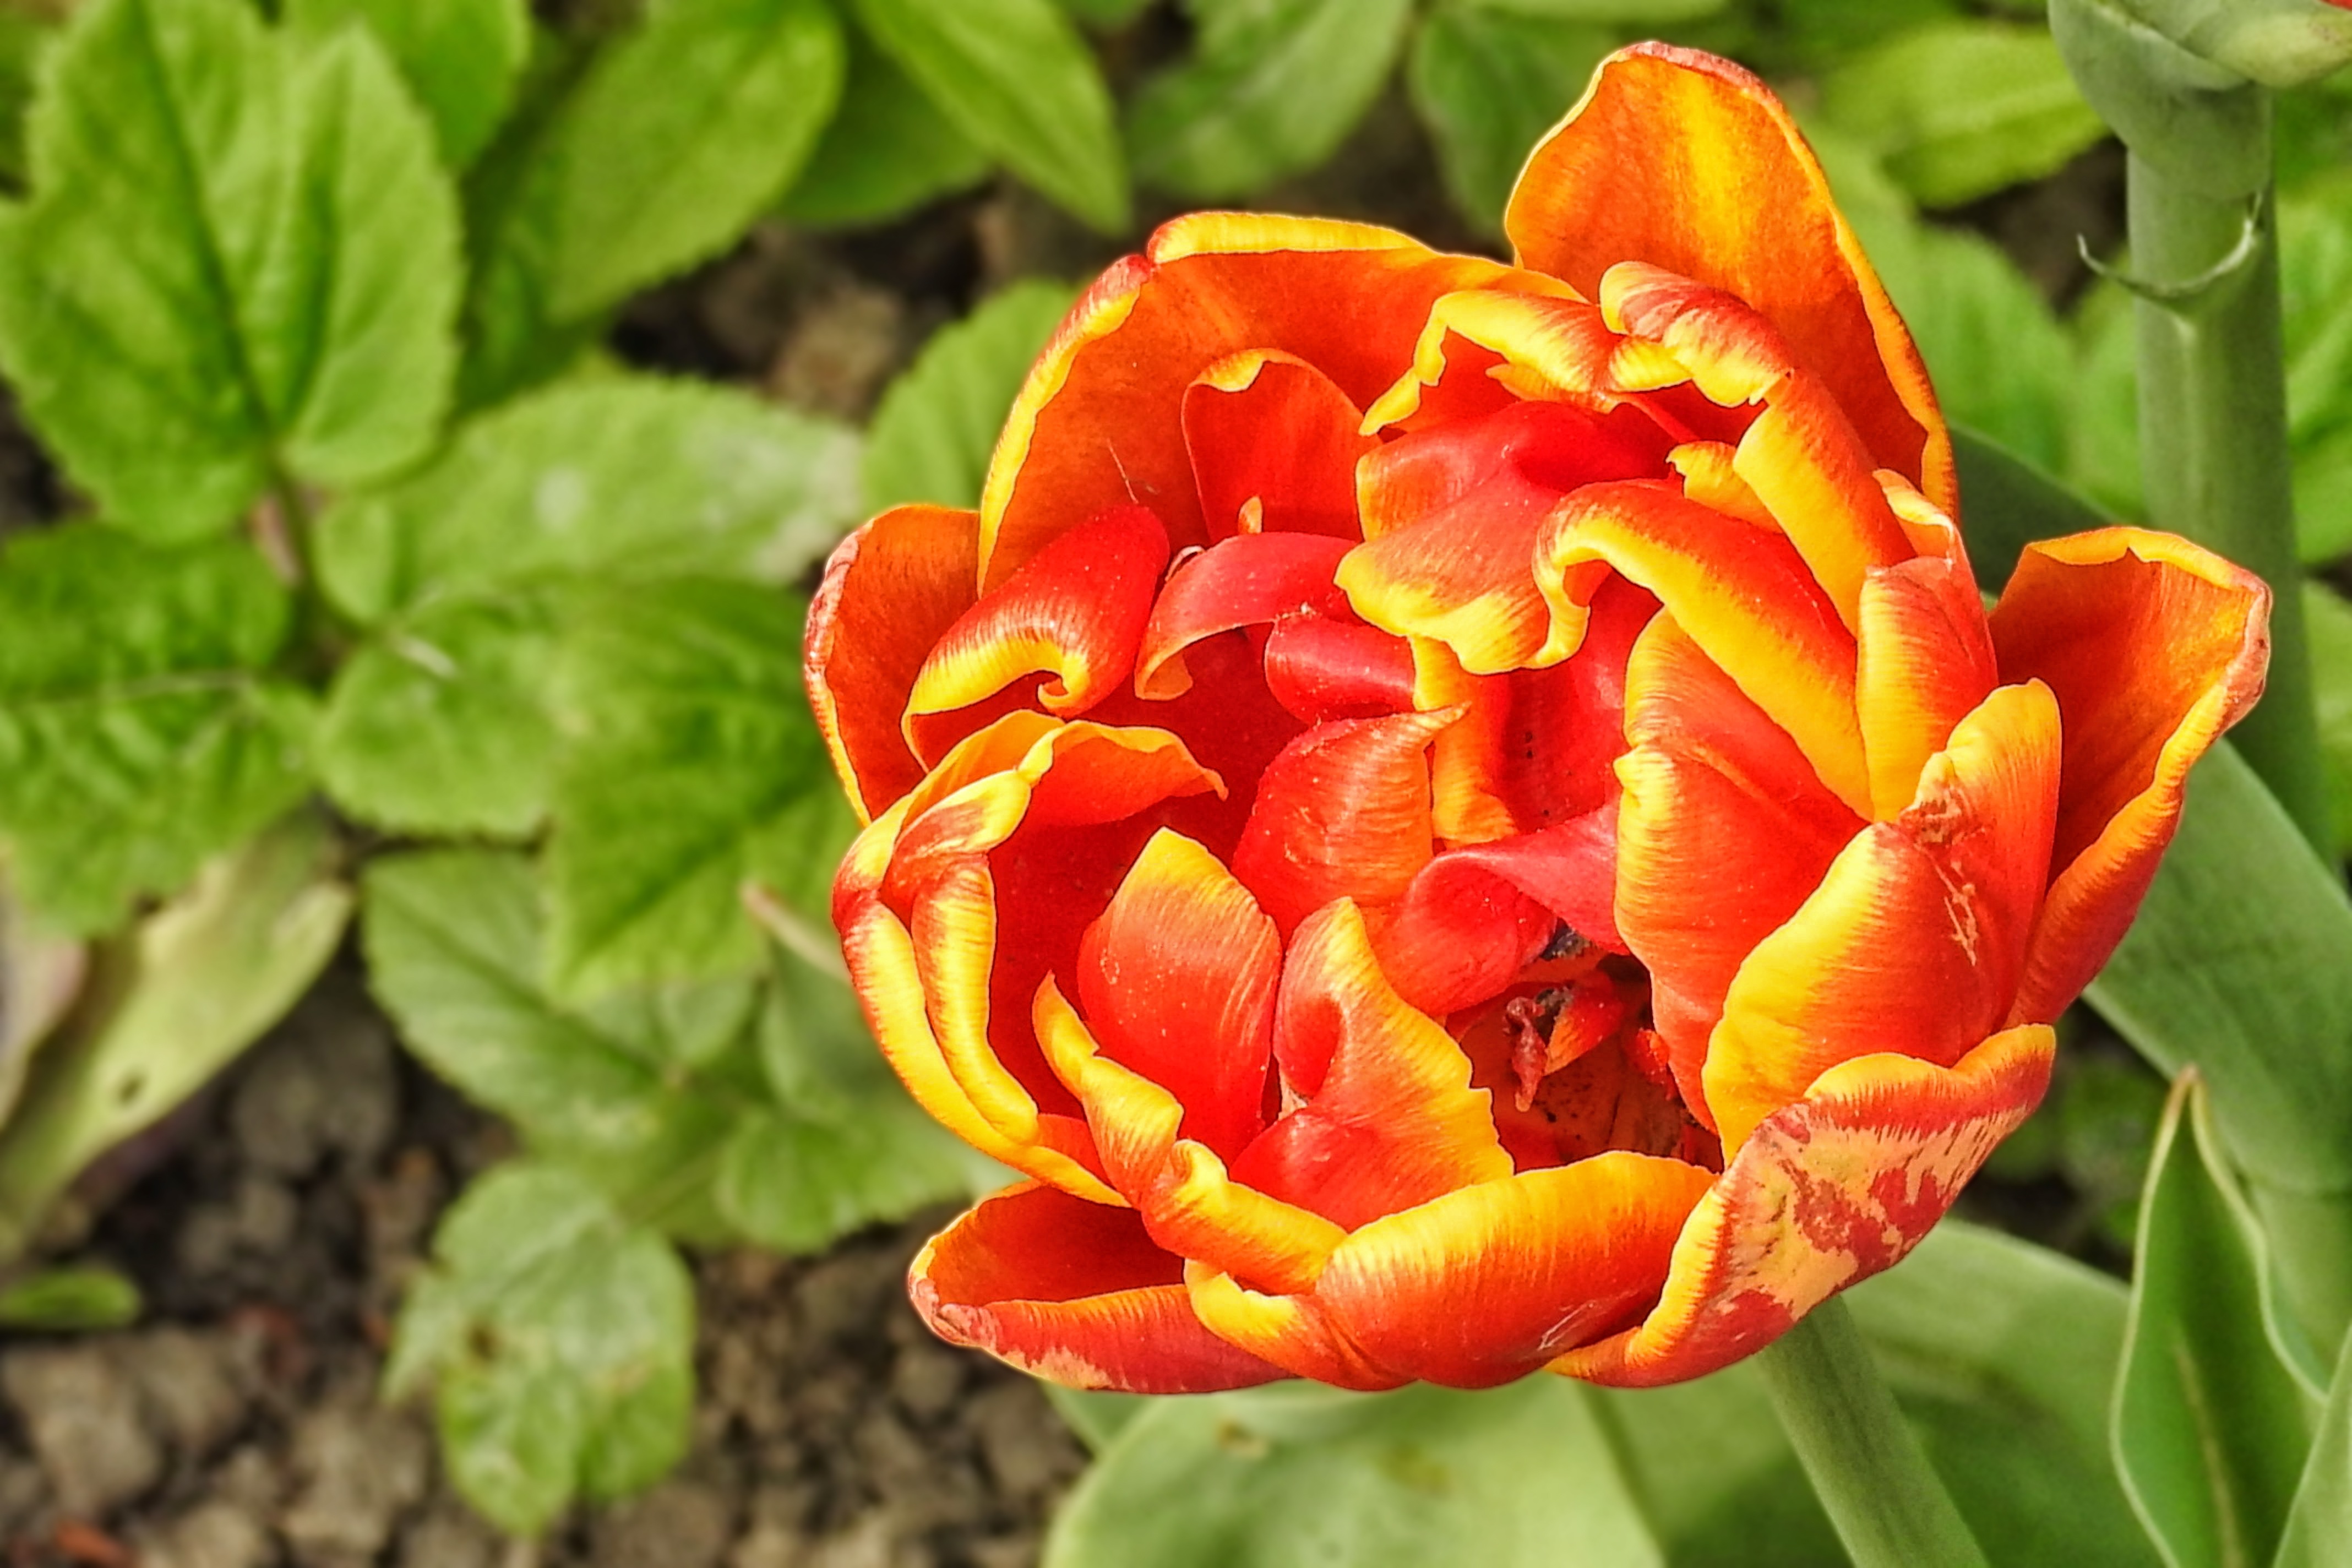
blossom, plant, flower, petal, bloom, tulip, spring, botany, garden, flora, multi coloured, flowering plant, land plant